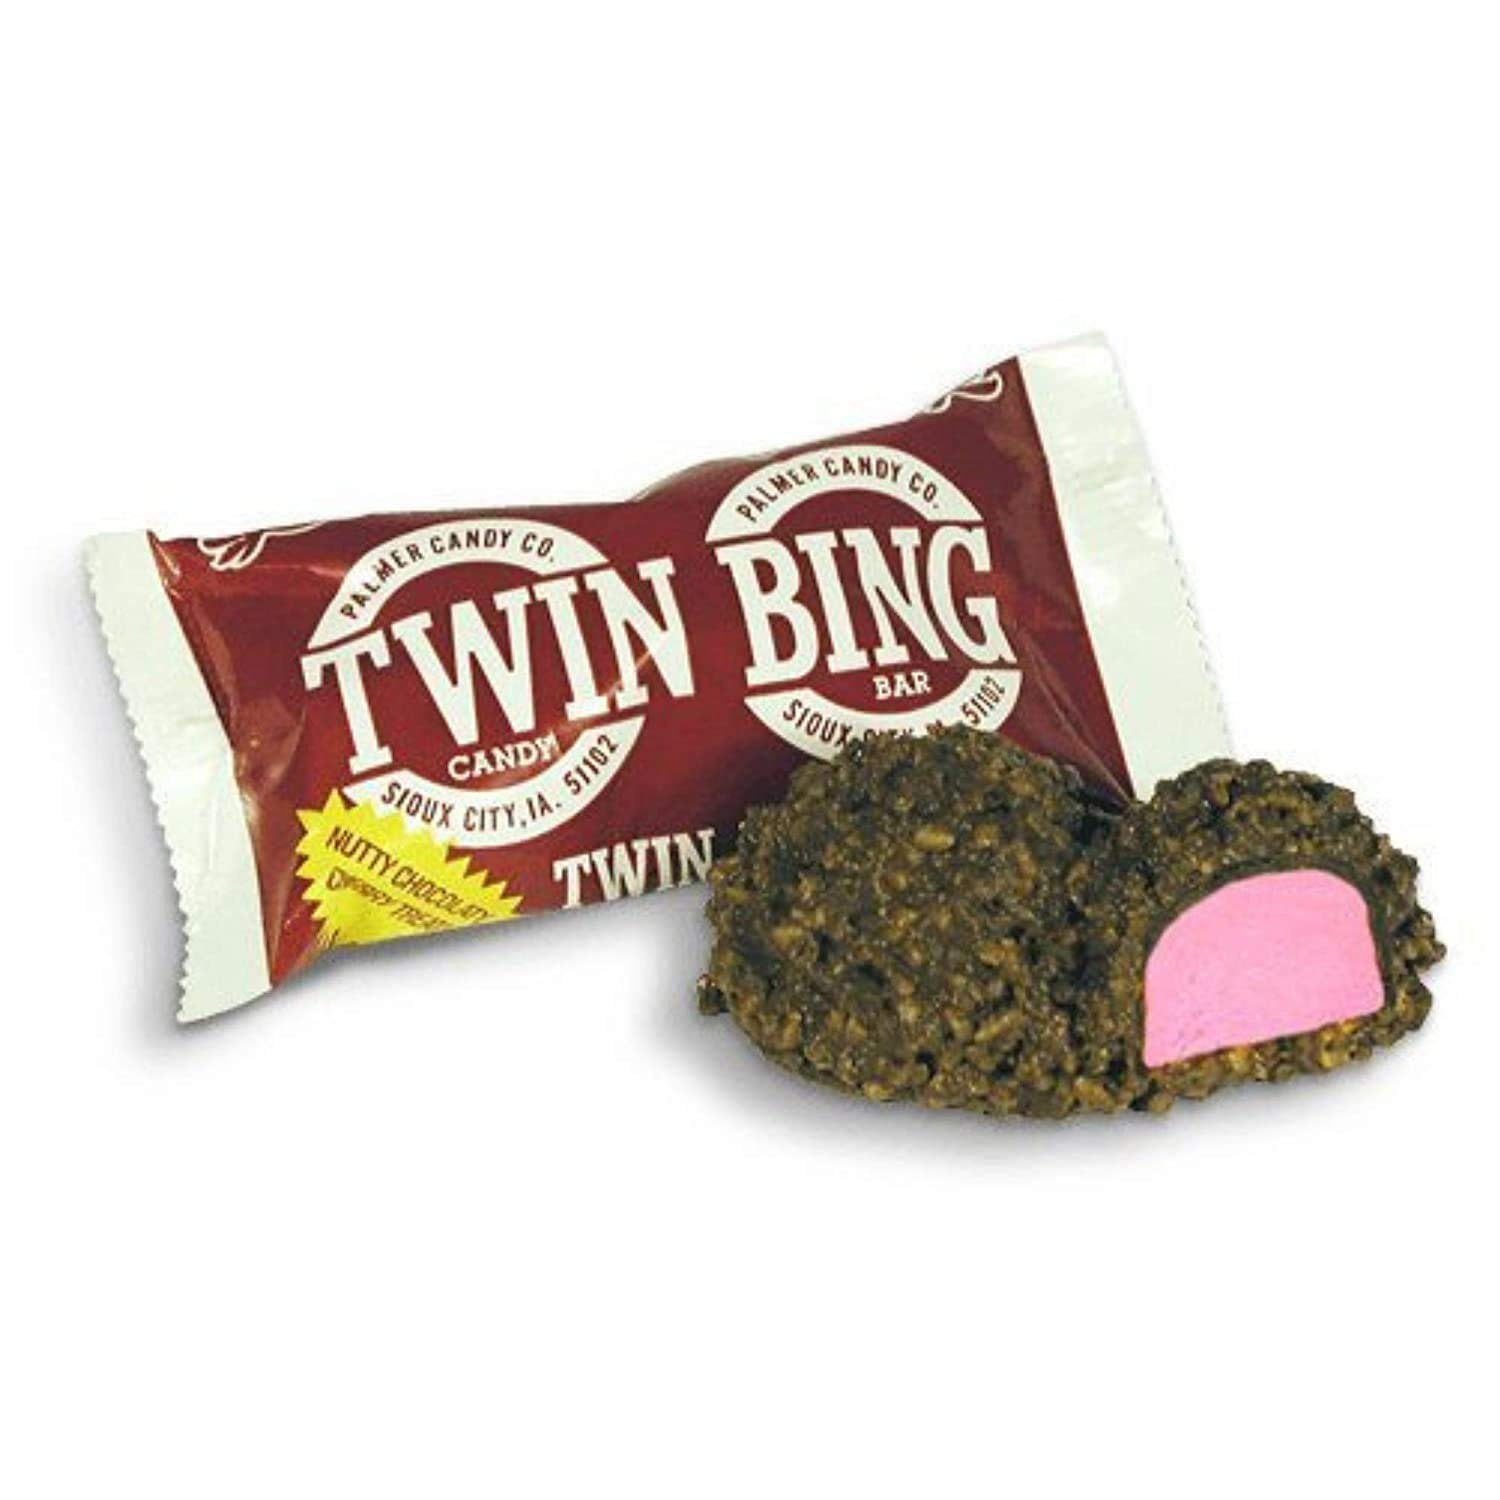
Item Name: Palmers Twin Bing Candy Bars - (36-Pack) - Chocolate Covered Cherry Nougat Candy Bar
Bullet Point 1: Chocolate Covered Cherry Nougat Candy Bar: Contains chocolate and cherry nougat for a sweet treat
Bullet Point 2: 36 Count Box: Comes in a 36 count box perfect for sharing or gifting
Bullet Point 3: Palmer's Candies Brand: Made by Palmer's Candies, a trusted candy brand
Bullet Point 4: 1 Ounce Per Piece: Each candy bar weighs 1 ounce for a satisfying snack
Bullet Point 5: Occasions: Great for birthdays, Christmas, congratulations, and more celebrations
Value: 36.0
Unit: Ounce

Price: 64.89